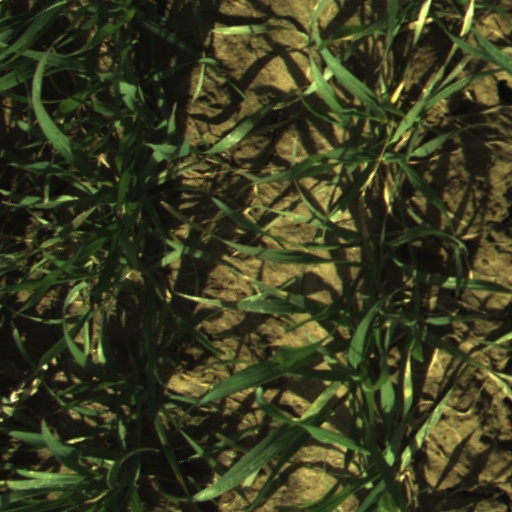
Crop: wheat